The Giraffe and the Pelly and Me

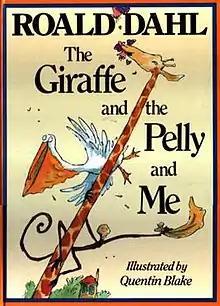
First UK edition

The Giraffe and the Pelly and Me is a 1985 children's book written by Roald Dahl and illustrated by Quentin Blake. The plot follows a young boy named Billy who meets a giraffe, a pelican, and a monkey, who work as window cleaners.